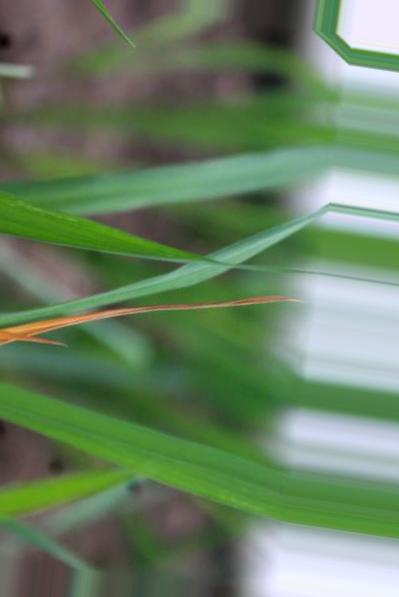
Nhãn: Tungro virus